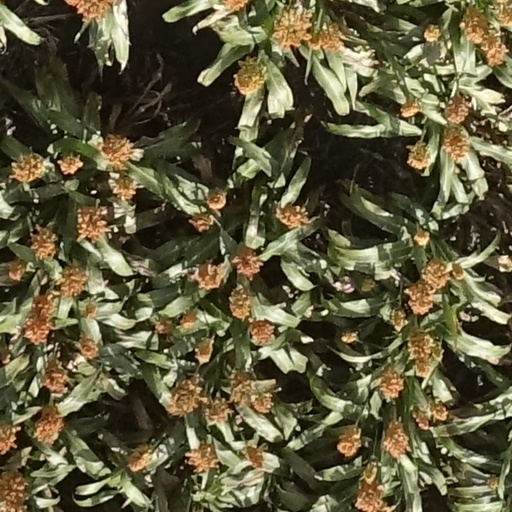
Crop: sorghum